Woodville, Derbyshire

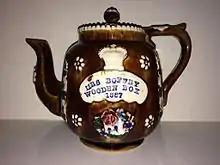
A Measham Bargeware Teapot showing the original name of Woodville as 'Wooden Box'

Woodville was formerly known as Wooden Box, named after the wooden toll booth on the toll road between Ashby de la Zouch and Burton-upon-Trent.